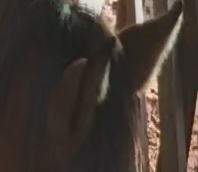
Face region: ears (position_of_ears)
Pain indicator: not_present